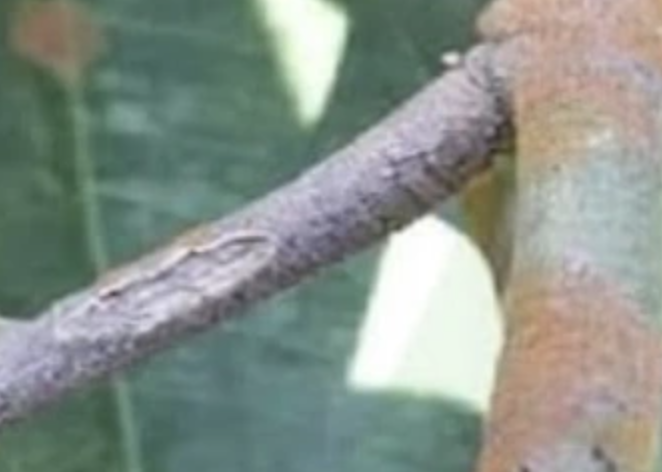
Label: pink_disease